Nazi concentration camp badge

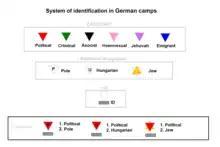
Prisoners' distinguishing badges

The system of badges varied between the camps and in the later stages of World War II the use of badges dwindled in some camps and became increasingly accidental in others. The following description is based on the badge coding system used before and during the early stages of the war in the Dachau concentration camp, which had one of the more elaborate coding systems.